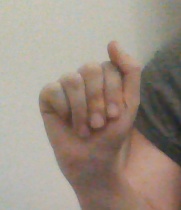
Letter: saad